Zaid Shakir

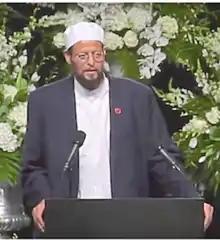
Zaid Shakir presides over "The People's Champ" Muhammad Ali memorial service in Louisville, KY., 2016.

Zaid Shakir (born Ricky Daryl Mitchell, May 24, 1956) is an American Muslim scholar and co-founder of Zaytuna College in Berkeley, California. He teaches courses on Arabic, law, history, and Islamic spirituality.